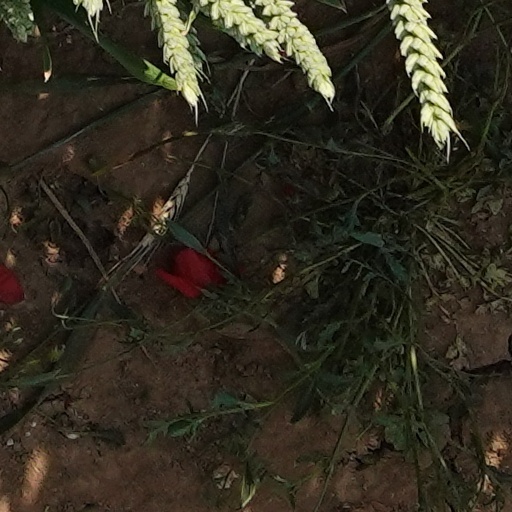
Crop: wheat